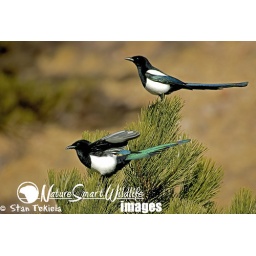
Black-billed Magpie (Pica hudsonia) pair in unknown pine tree taken in Rocky MT NP